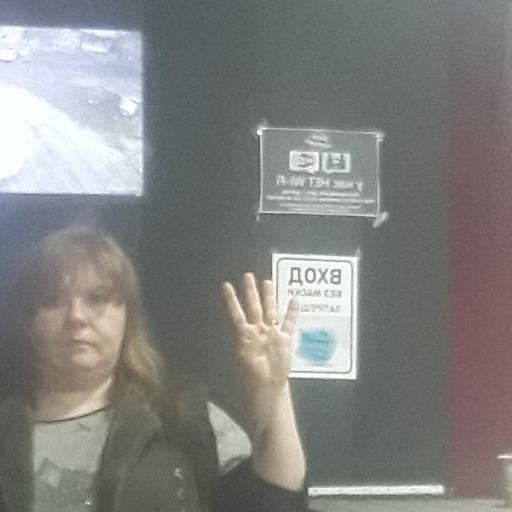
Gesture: four